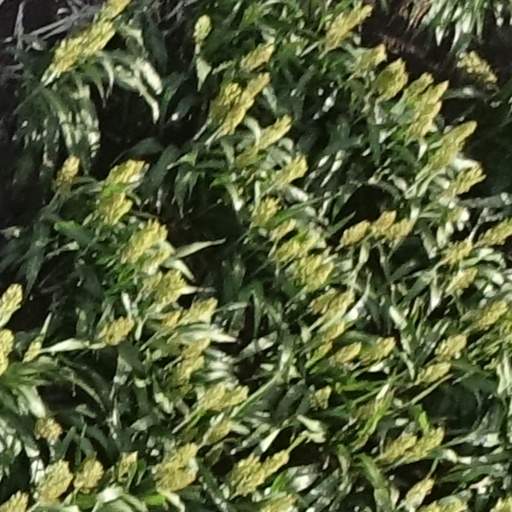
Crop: sorghum